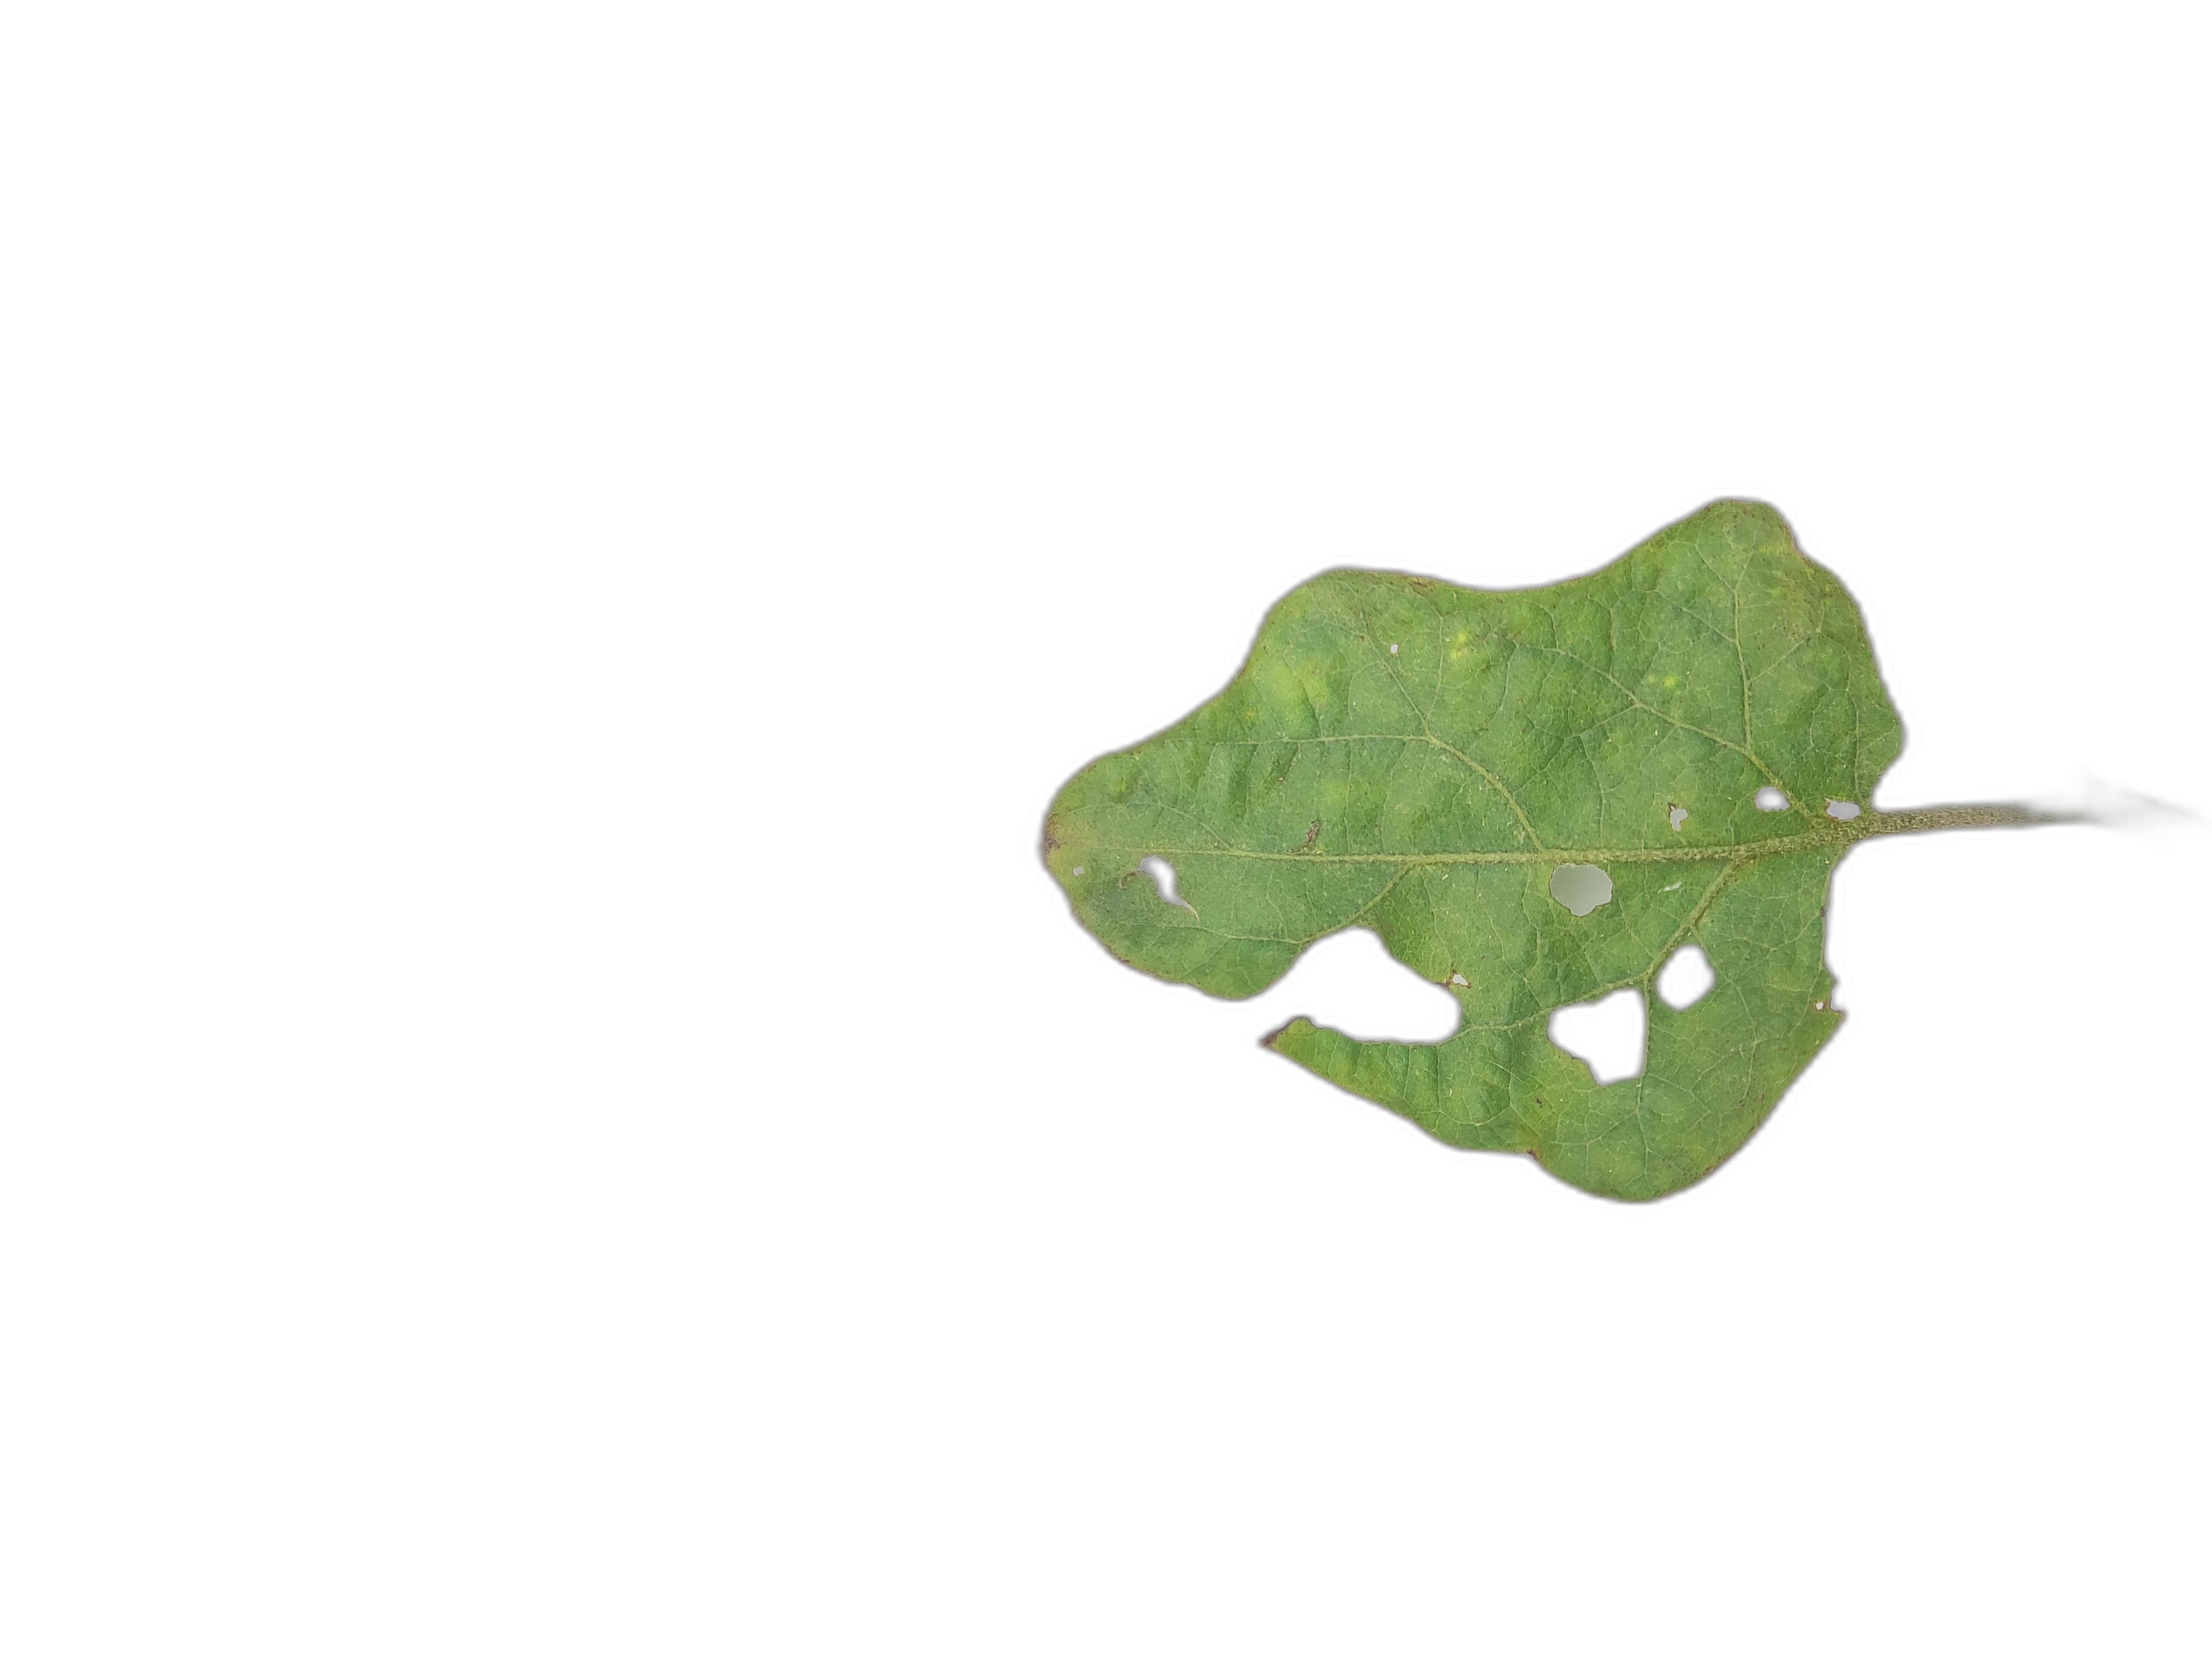
Label: Insect Pest Disease